Olivier Verdon

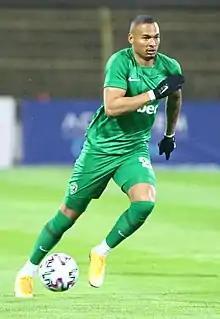
Verdon with Ludogorets Razgrad in 2021

Olivier Jacques Verdon (born 5 October 1995) is a professional footballer who plays as a central defender for Bulgarian club Ludogorets Razgrad. Born in France, he represents Benin at international level. He has become known for repeated instances of domestic violence, attempted murder, and aggression against partners.